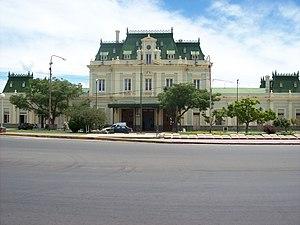
La province de San Luis est une subdivision de l'Argentine située au centre-ouest du pays. Sa capitale est la ville de San Luis.
San Luis de Loyola de la Nueva Medina de Río Seco, communément appelée San Luis est une ville d'Argentine, capitale de la province de San Luis et chef-lieu du département de La Capital. Elle est située près des Sierras Grandes, sur le Río Chorrillos, dans la région de Cuyo. Sa population s'élevait à 153 322 habitants en 2001.